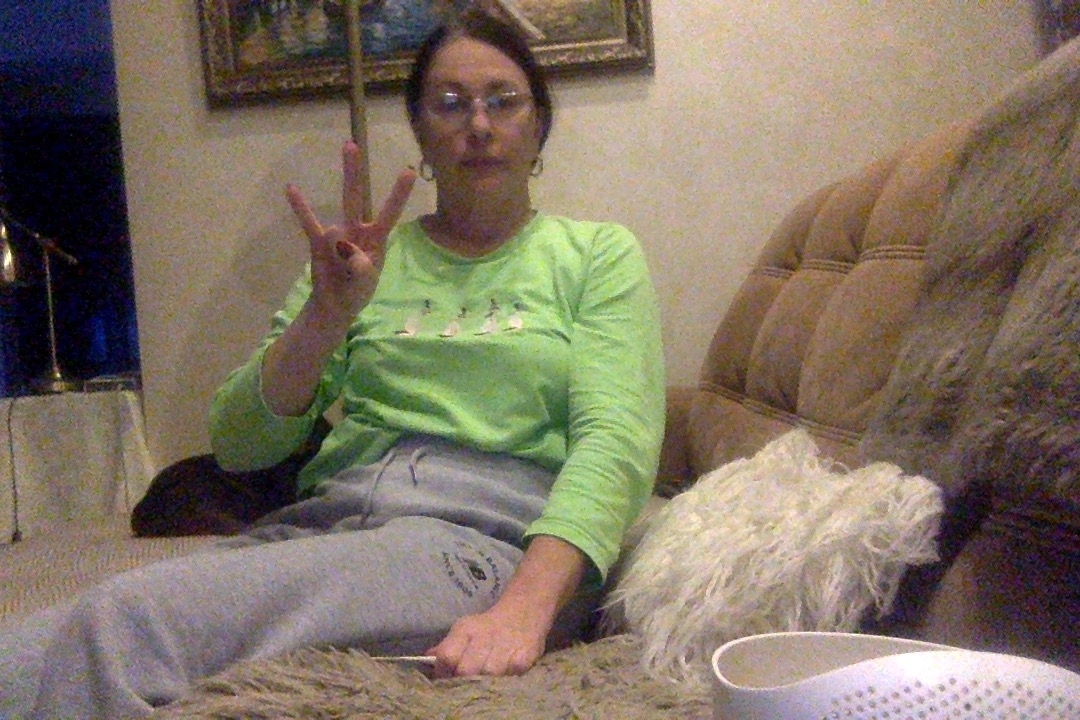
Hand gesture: three3